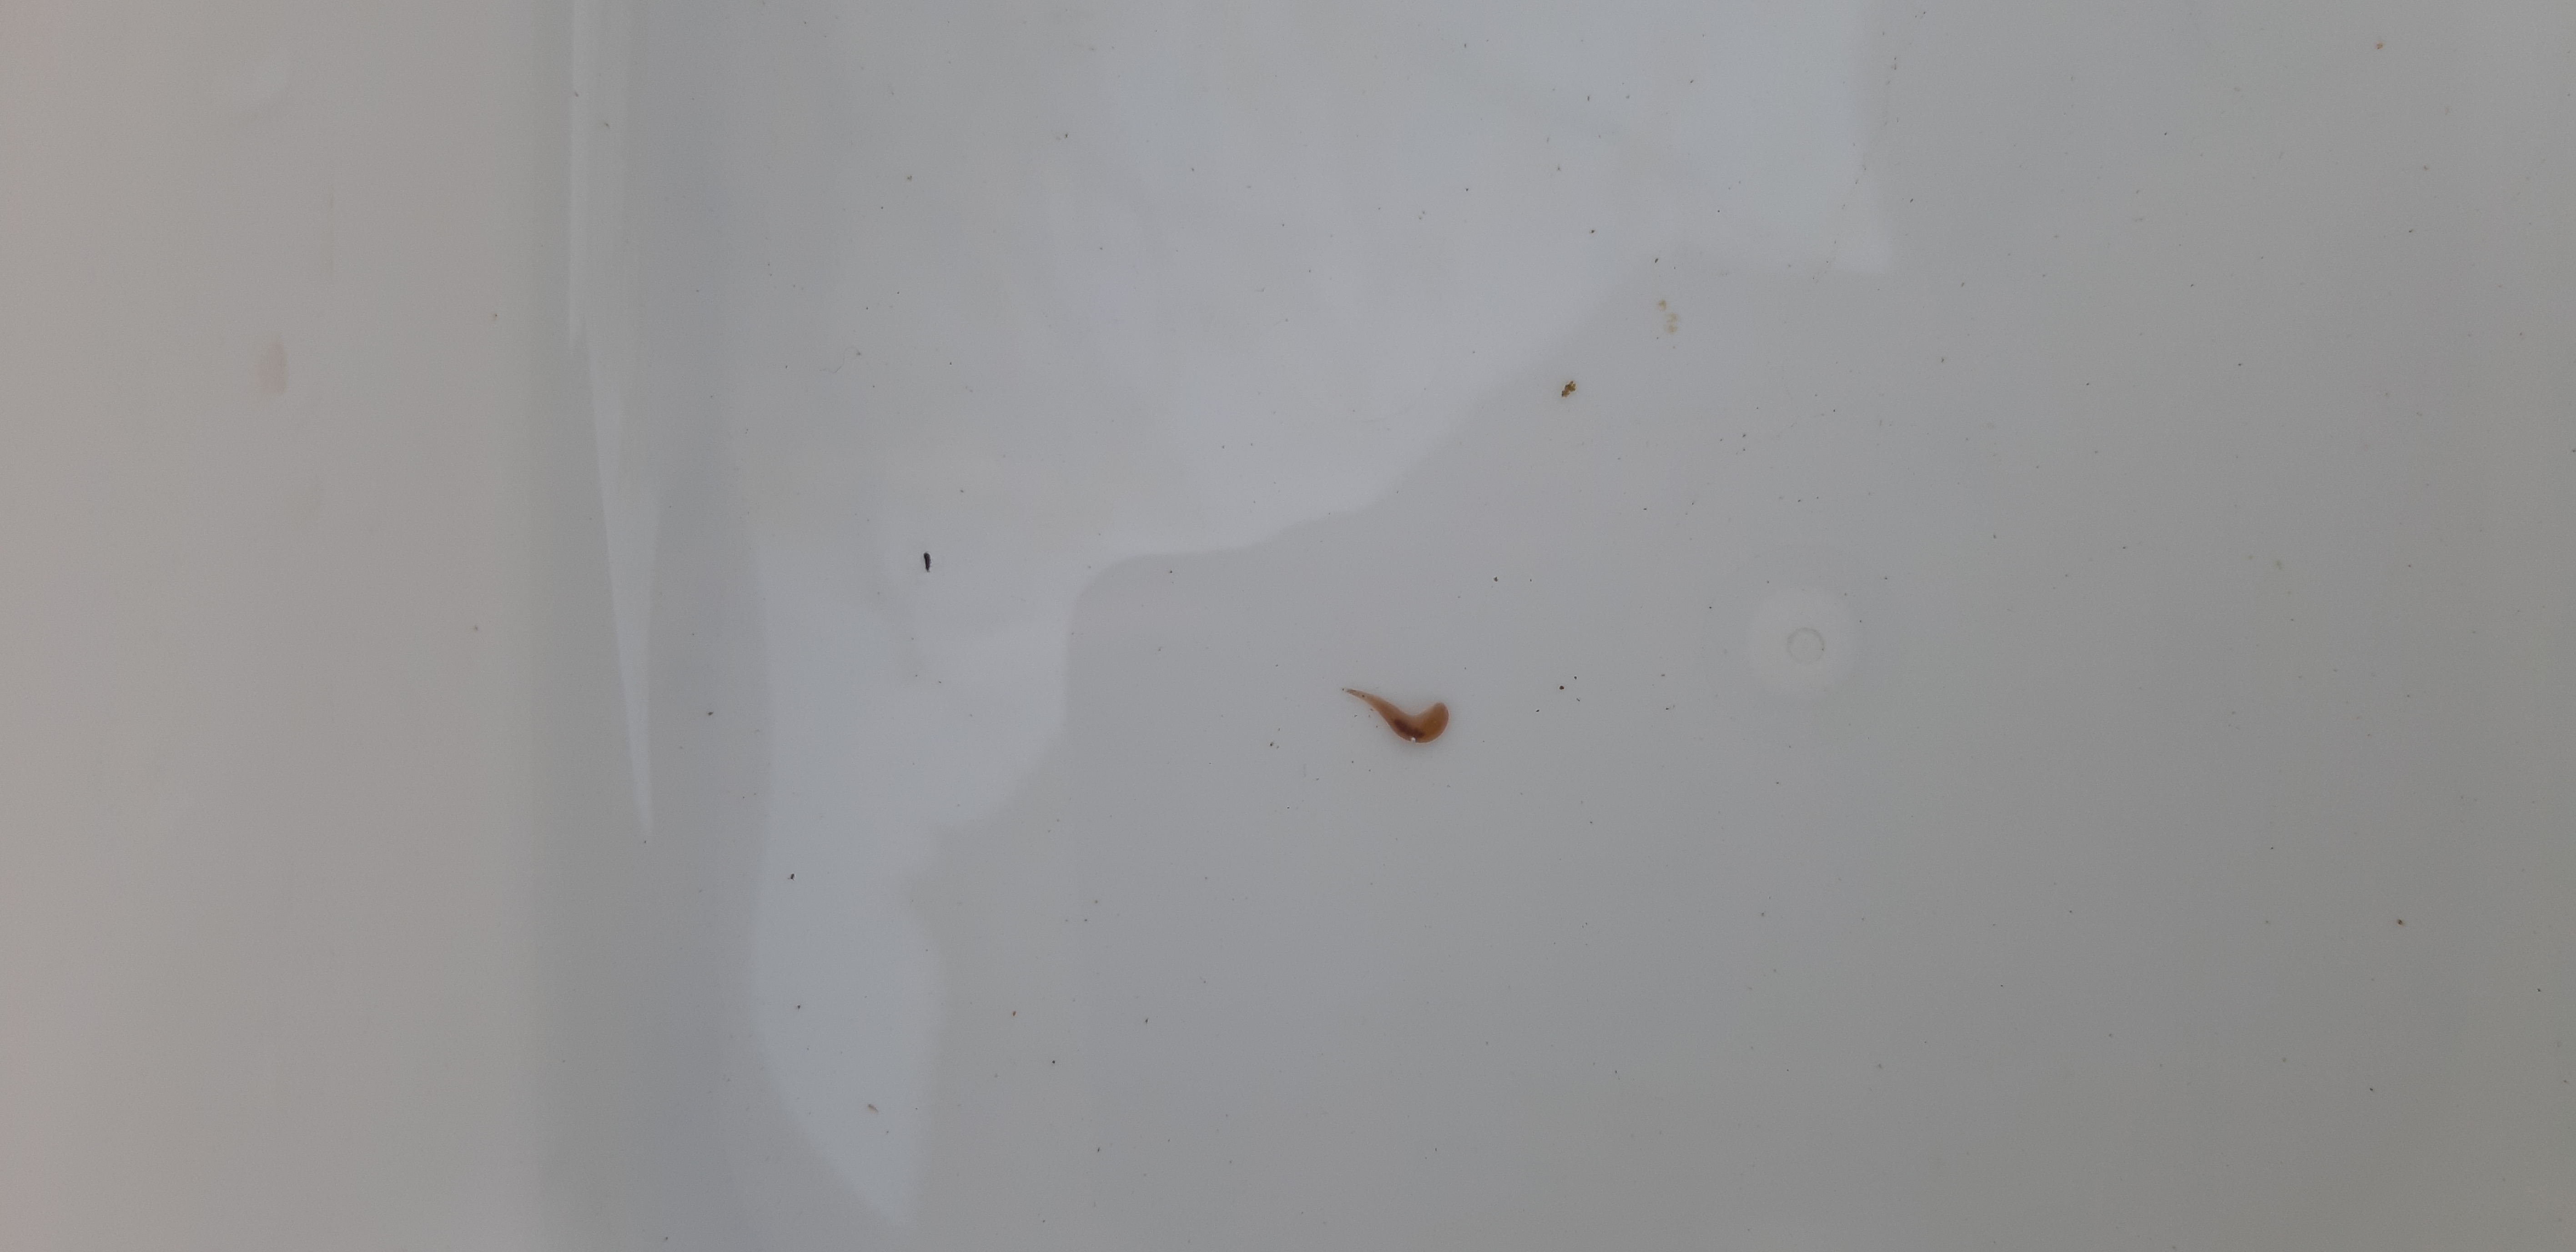
Macroinvertebrate group: leeches